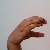
The image shows a hand gesture representing the letter 'C' in Indian Sign Language.